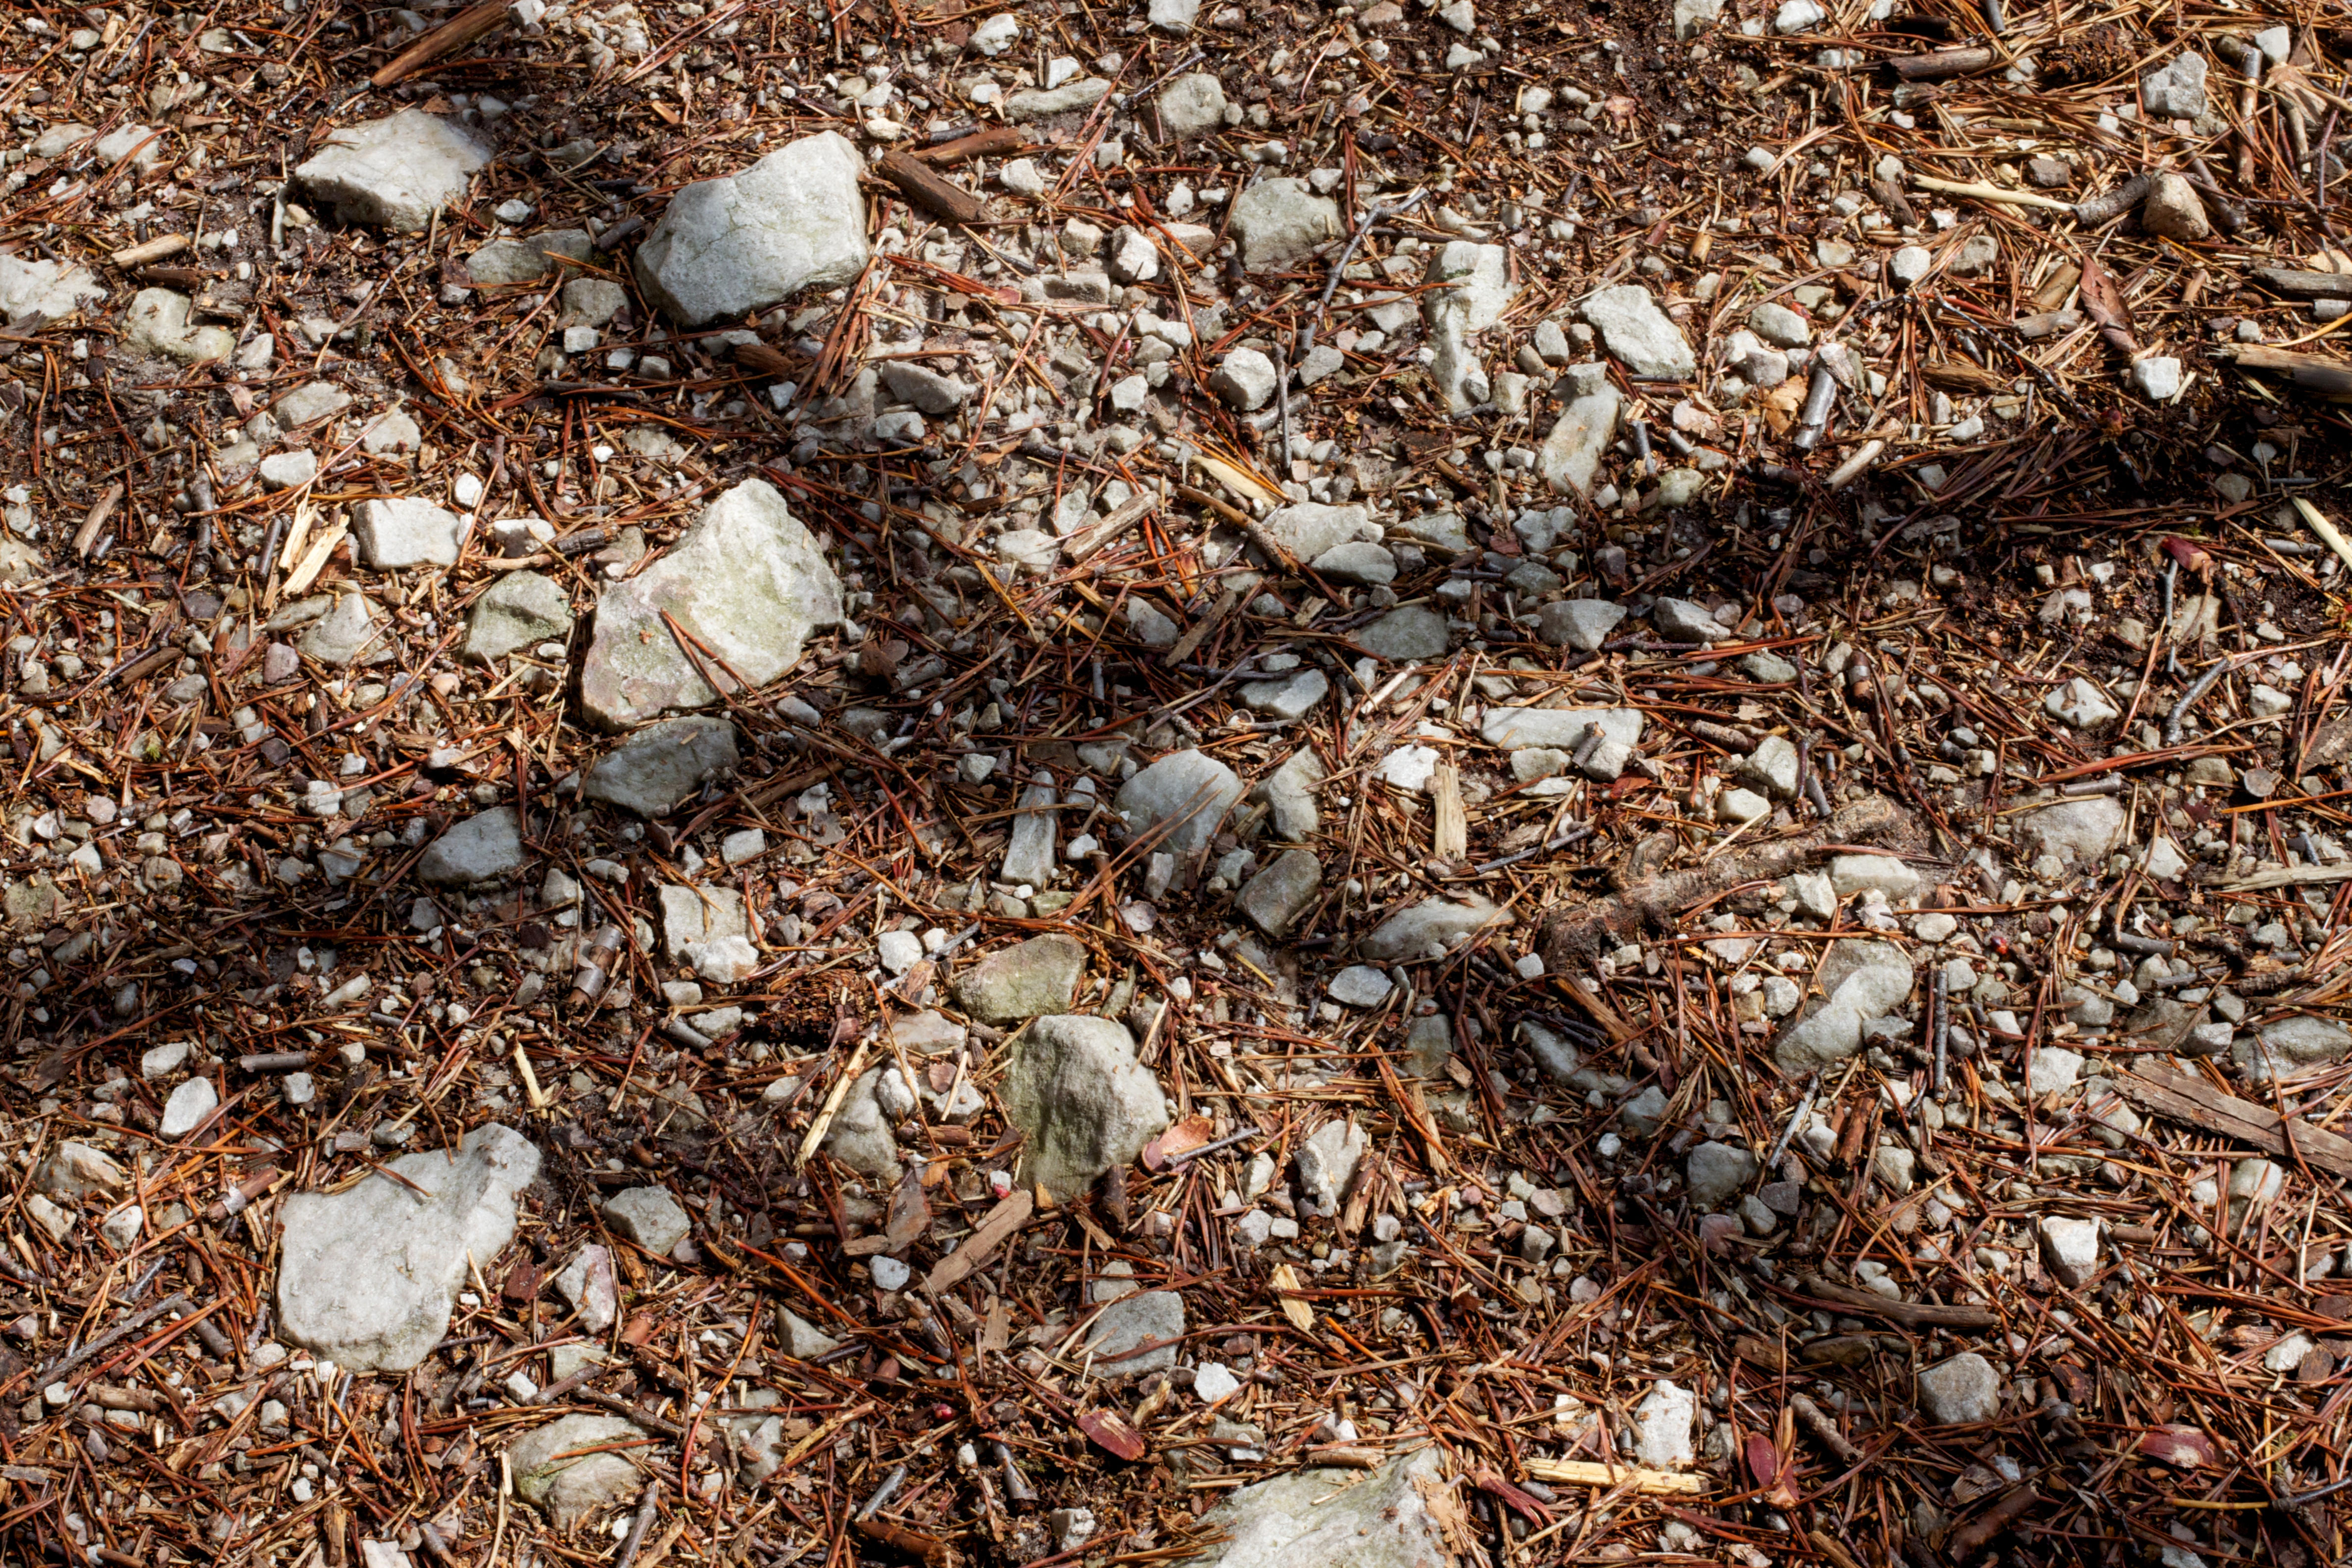
tree, rock, branch, wood, leaf, autumn, soil, season, material, close up, geology, grass family